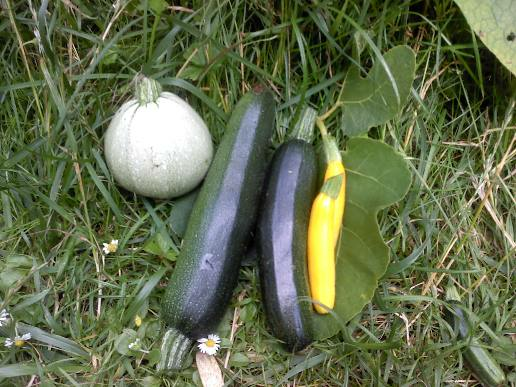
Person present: No